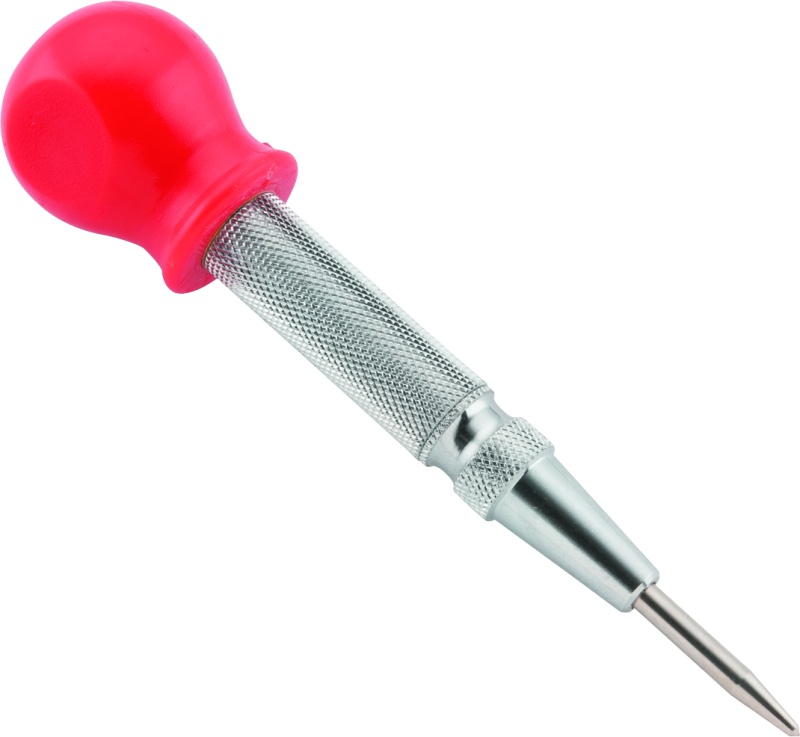
BikeMaster Center Punch Tool
Brand: BikeMaster
With an ergonomic control handle, the Center Punch Tool centers your drill bit to help prevent in.walking in. across the face of your project. It is precision- machined with adjustable high/low pressure.
Category: Hardware > Tools > Punches & Awls > Center Punches